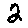
Label: 2